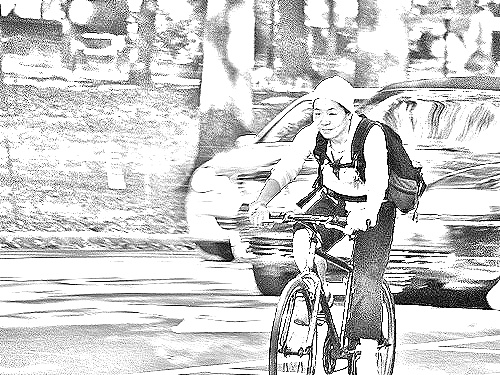
Portrait style: Sketch Portrait